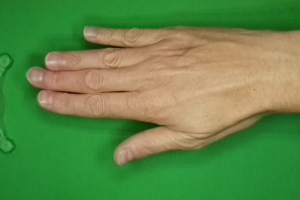
Label: paper